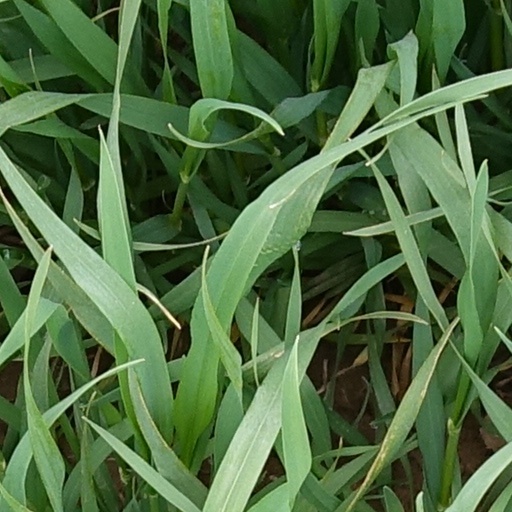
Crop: wheat